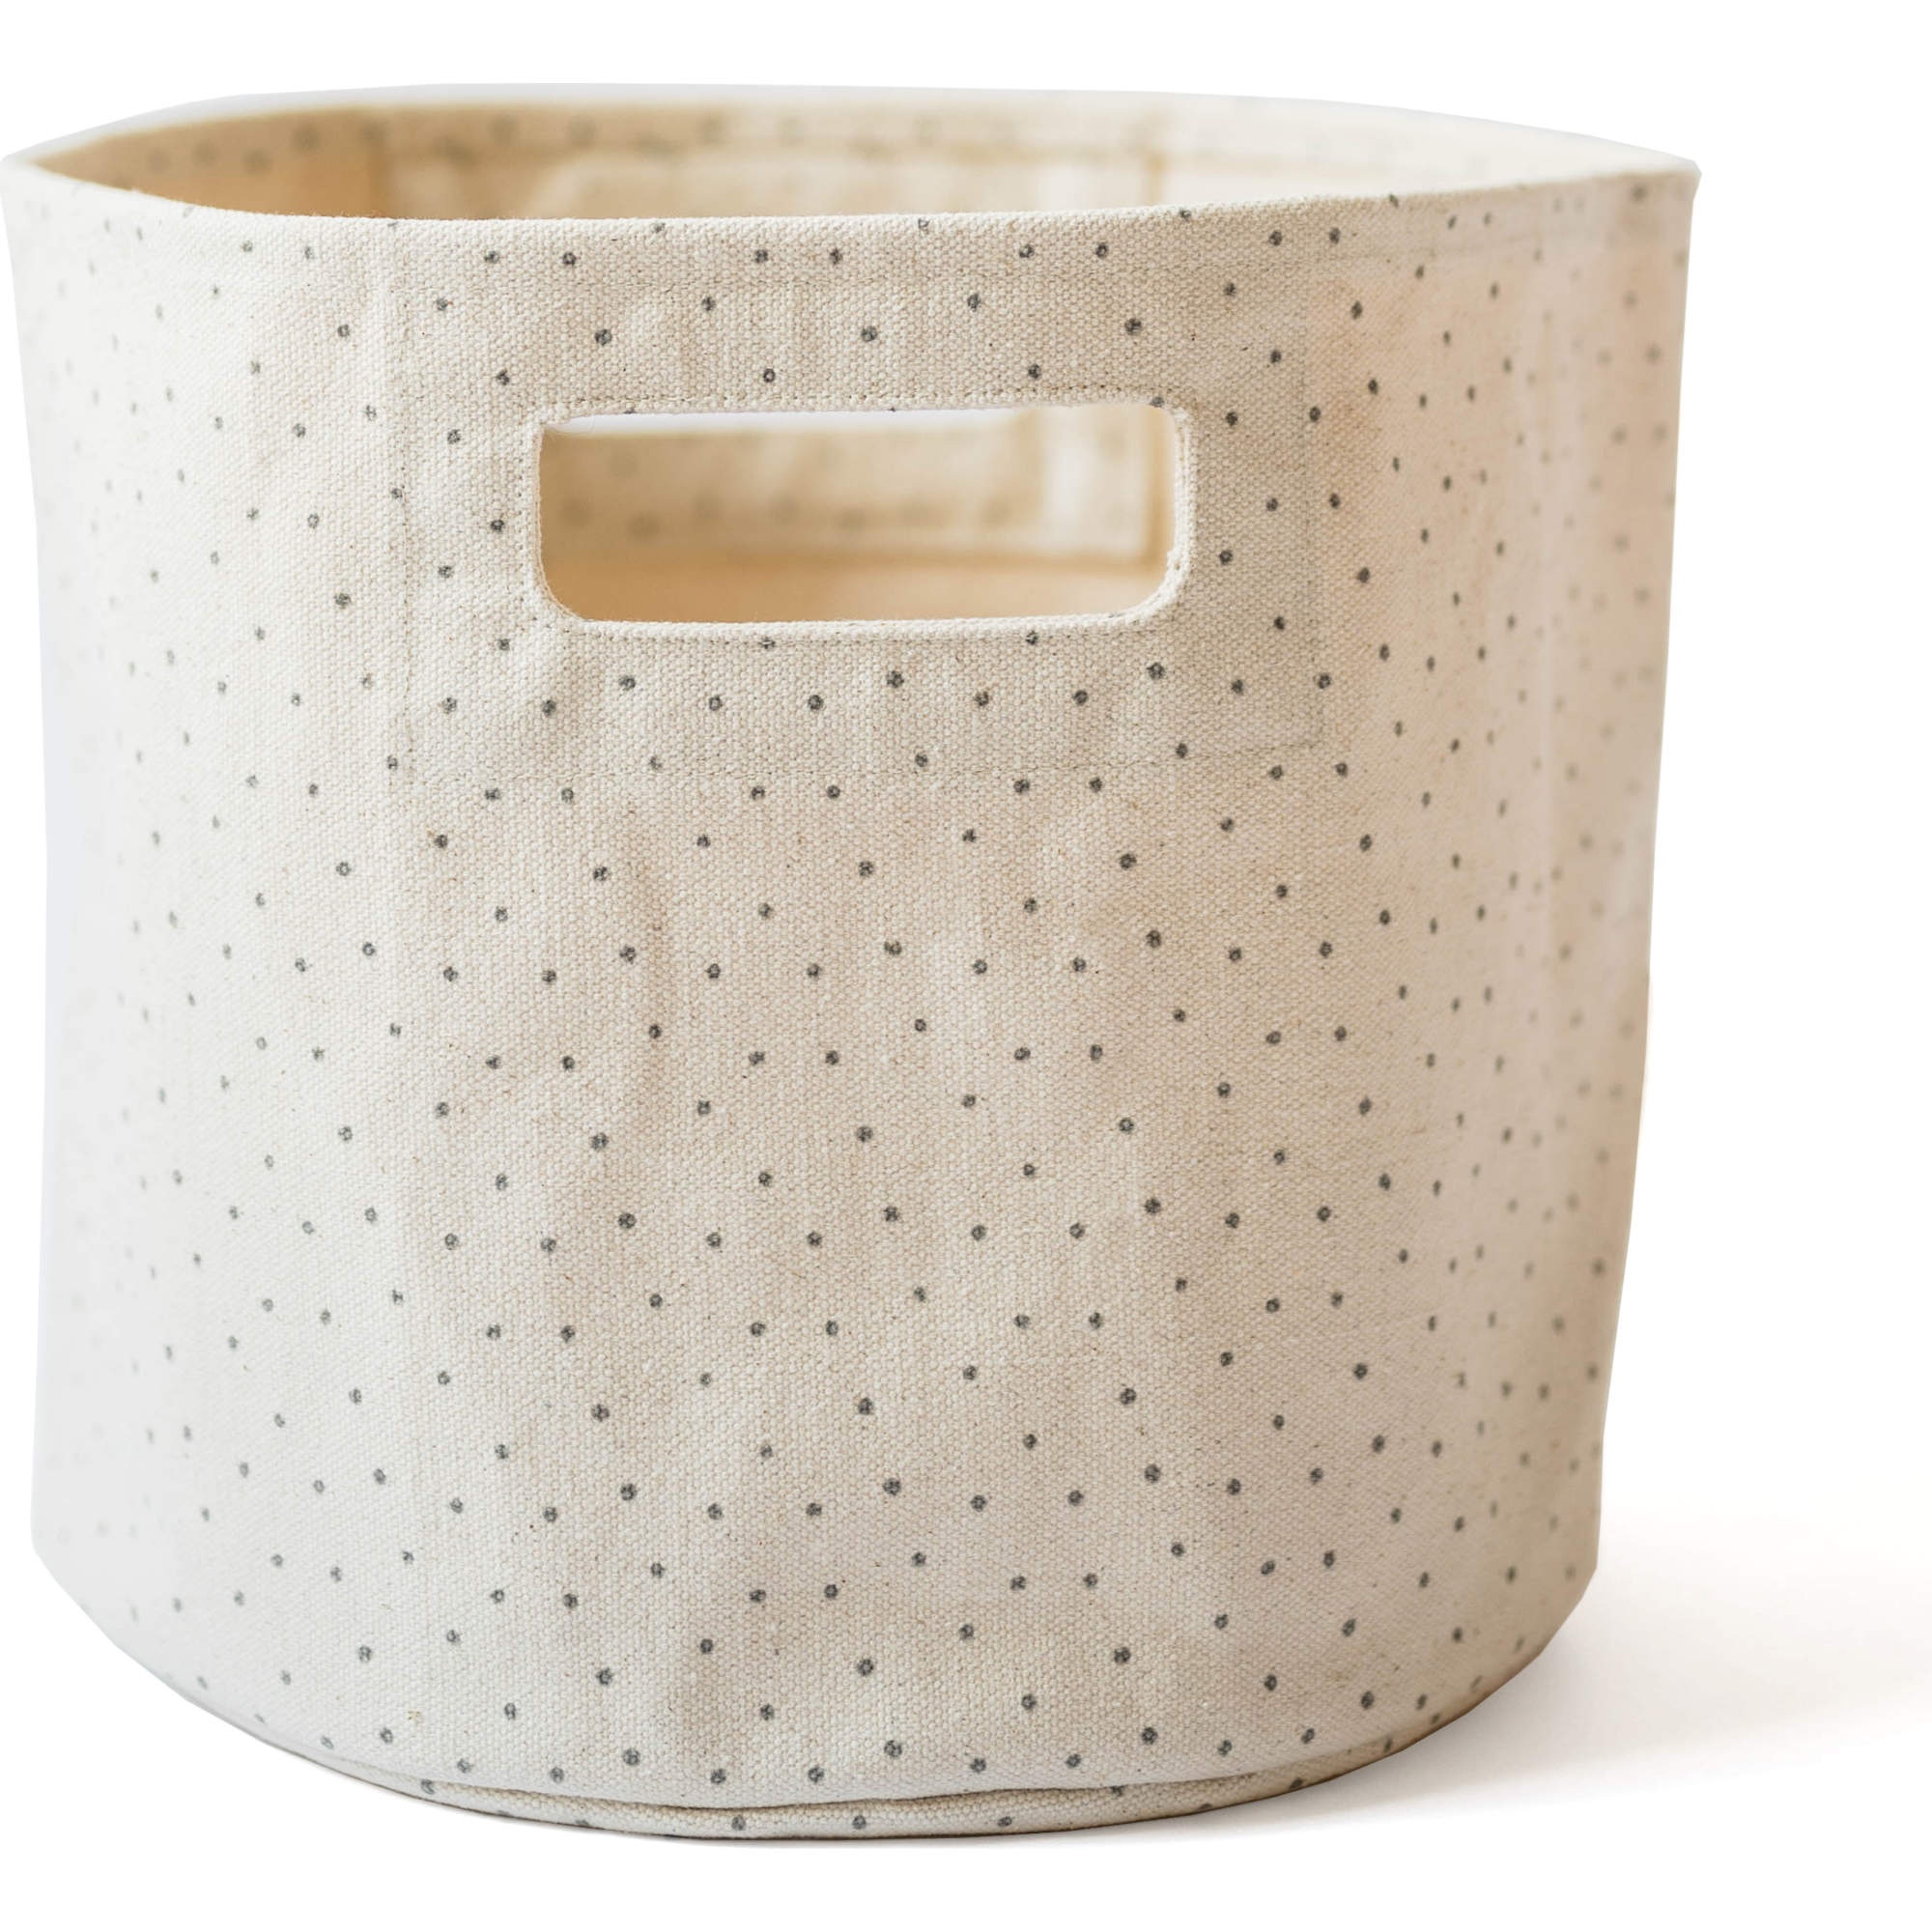
Stokke Sleepi Changing Table Shelf Basket by Pehr
Brand: Stokke
The storage basket exclusively by Pehr for Stokke An elegant and practical basket, ideal for the Stokke Sleepi Changing Table. Made in durable 100% cotton canvas with a dotted print. Wash it by hand if needed. Ideal storage space for diapers, creams and other small changing items Screen printed by hand using AZO-free dyes
Category: Baby & Toddler > Diapering > Changing Mat & Tray Covers > Changing Tray Covers